Girl

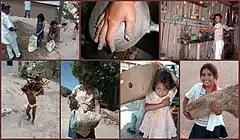
Girls employed in different forms of child labour in Central America

UNICEF, (July 2013) some Middle East countries such as Iraq and Yemen, Malaysia and Indonesia. A worldwide campaign is underway to prevent FGM/C and other violence against girls.